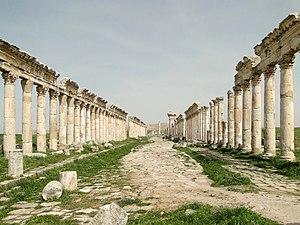
Cardo de Apamée, Syrie
Apamée, actuel Qal`at al-Madhīq est un site archéologique en Syrie, située près de l'Oronte, à 55 km au nord-ouest de Hama.
Didier Viviers, né le 3 janvier 1963 à Soignies, est un historien, spécialisé en histoire de l'art et archéologie. Il est le 65ᵉ recteur de l’université libre de Bruxelles.
Le patrimoine syrien durant la guerre civile syrienne et depuis l'année 2011, a fait l'objet par ses protagonistes, d'importantes et étendues destructions par tirs et bombardements, et aussi par occupations illégales et pillages des sites.